2011 Tucson shooting

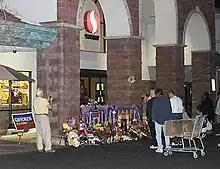
Memorial at site of shooting

U.S. flags flown by the federal government were displayed at half-staff from January 9, 2011, until sunset on January 15, 2011, in honor of the victims of the Tucson shooting. A national moment of silence was held at 11:00 a.m. EST on January 10, 2011, on the South Lawn of the White House as well as the steps of the United States Capitol. President Obama went to Tucson on January 12, where he met with the families of the victims and visited Giffords at her bedside in the medical center before attending the evening's televised memorial ceremony where he delivered a memorial speech.